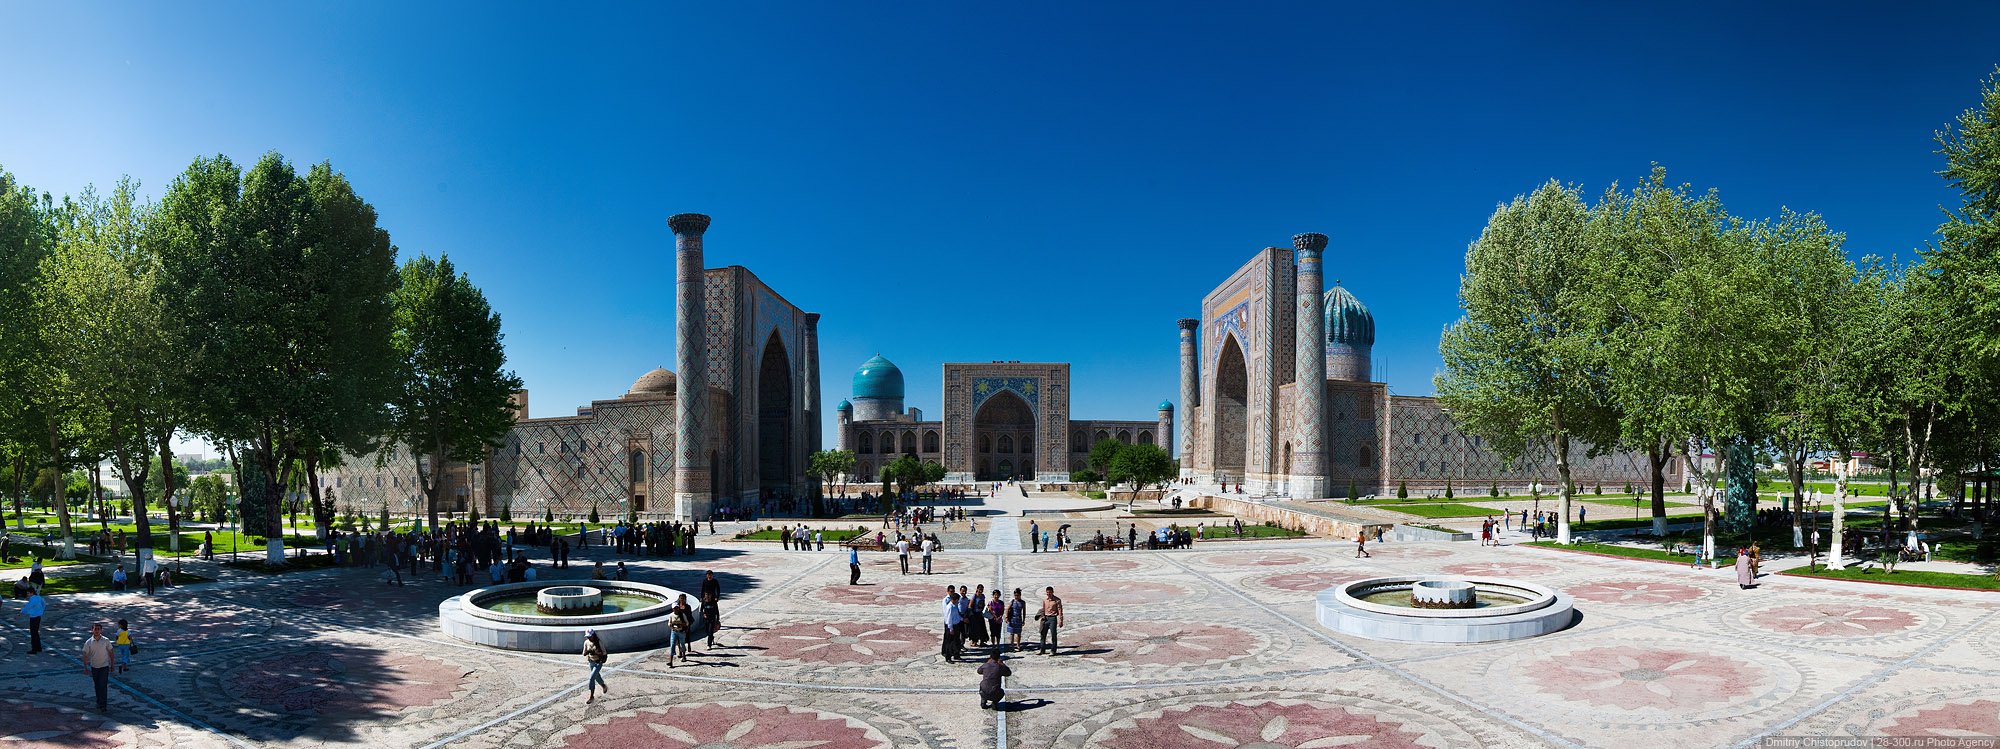
Uzbek buildings, sky, plant, tree, urban design, city, facade, grass, landscape, monument, arch, art, tourism, historic site, leisure, symmetry, history, arcade, ancient history, tourist attraction, classical architecture, medieval architecture, mixed use, ancient roman architecture, unesco world heritage site, building, landscaping, town square, panorama